Inga Strelkova-Oboldina

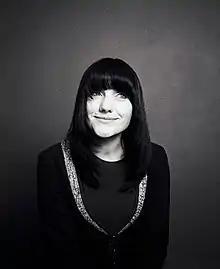
Inga Strelkova-Oboldina in 2008

Inga Petrovna Strelkova-Oboldina (born 23 December 1968) is a Russian theatre and film actress.